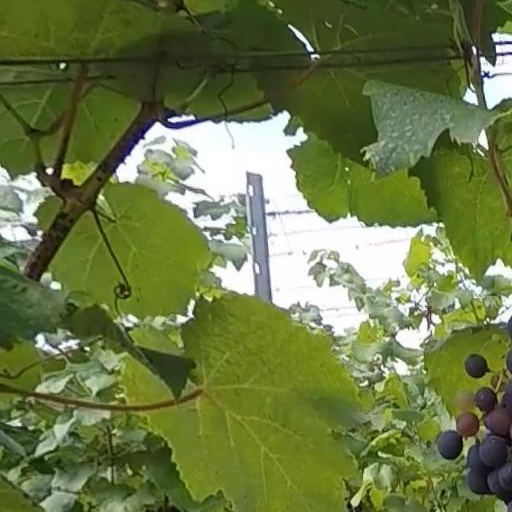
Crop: grape